Edward Byng

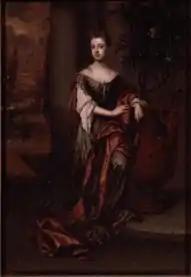
Diana Beauclerk, Duchess of St Albans, by Edward Byng

Thought to be a native of Wiltshire, Byng trained as an artist and became an assistant to Godfrey Kneller about 1693. Another pupil of Kneller, Robert Byng ("fl." 1697–1720) was his brother. At the time of Kneller's death in 1723 Byng was his chief assistant and lived with him at a house in Great Queen Street. Kneller's will recorded that Byng had "for many years faithfully served me", gave him a pension of £100 a year and entrusted him with seeing that Kneller's unfinished work was completed, for which he would receive the outstanding payments. Byng also inherited drawings in Kneller's studio, many now in the British Museum. He later lived at Potterne, near Devizes, where he died in 1753 and was buried.